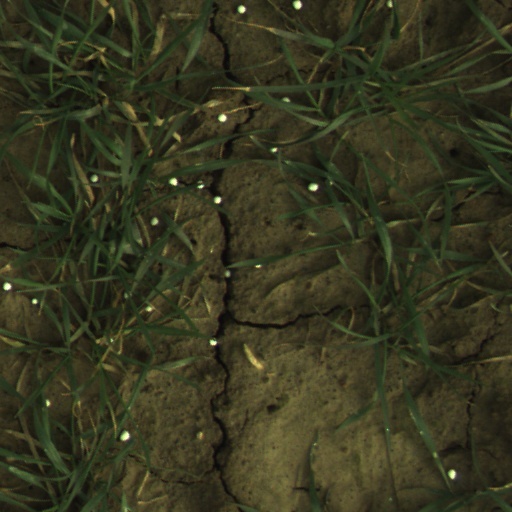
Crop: wheat